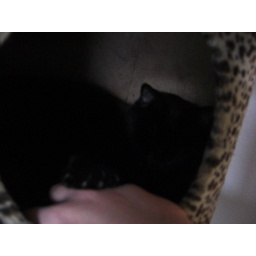
Long string Freya attacking and glaring at my hand in cat tree